Spinifex slender blue-tongue

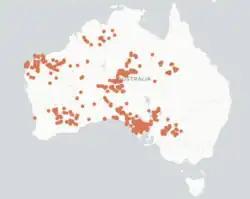
Distribution of Cyclodomorphus melanops across Australia

arid inland areas across Australia, within a range that extends from Western Australia (WA) to western NSW and Queensland (QLD). While they predominantly favour inland regions, it can also inhabit areas along the north coast of WA. The species is found to be most prominent within the southern end of South Australia (SA), midland Australia, and the western side of NSW. This distribution closely correlates with dryer desert environments, characterised by the presence of spinifex grasses. The adaptability of the "C. melanops" to arid conditions and Spinifex-rich landscapes contributes to its presence across the diverse regions of the Australian continent.